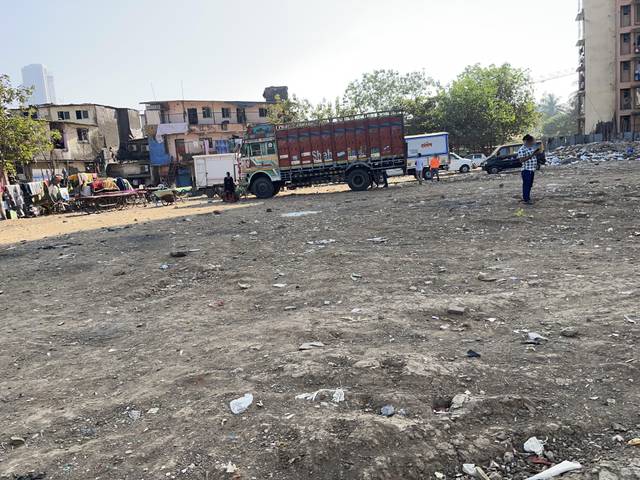
Region: India
Coordinates: 19.202, 72.831